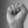
ASL letter: S